Grand Ducal Crown of Tuscany

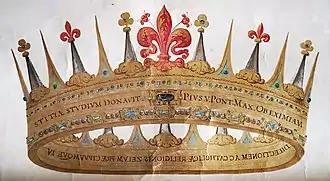
The depiction of the old crown in Pope Pius V's papal bull.

Cosimo I de' Medici, duke of Florence, sought to achieve a title which removed him from his status as a feudatory of the Holy Roman Emperor and gave him more political independence. Getting nothing from the Emperor, he turned to the Papacy. Already he had attempted to get Paul IV to give him the title of king or archduke with no success. Finally in 1569, after many favours and dealings of differing levels of legitimacy, Pope Pius V released a Papal bull which conferred the style of "Altezza Serenissima" and the title of Grand Duke, a very rare title that placed the Sovereign of Tuscany above a Duke, but below a Prince.